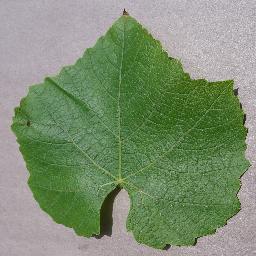
Label: Grape___healthy